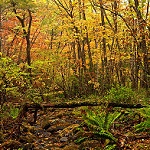
Scene: Outdoor